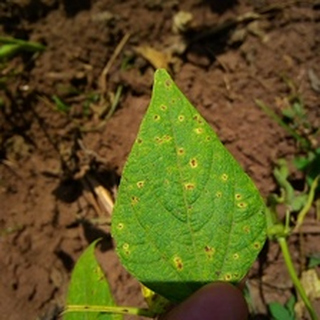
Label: bean_rust